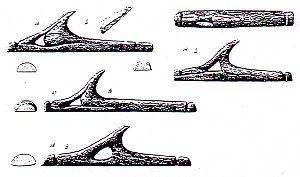
Le bateau de Nydam est l'appellation usuelle du plus grand des trois bateaux découverts lors des fouilles à Nydam Mose, qui était à l'âge du fer un lac sacrificiel. On devrait donc parler plutôt des « bateaux de Nydam », néanmoins cet article traite surtout du grand bateau en chêne.